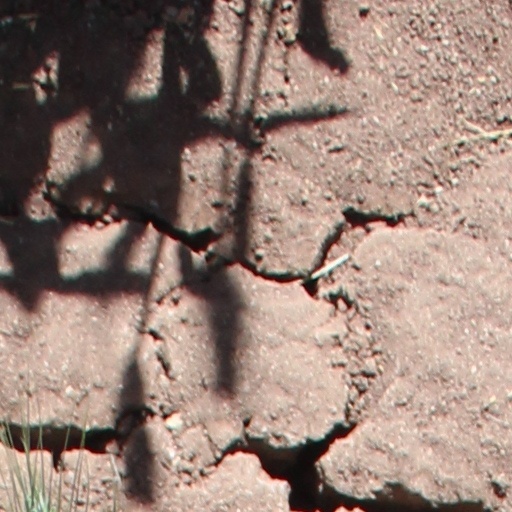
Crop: wheat